2007 Texas A&M Aggies football team

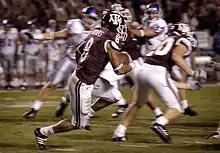
Kerry Franks (#8) carries the ball

This was the Aggies' 66th meeting with the Texas Tech Red Raiders. A&M came into the game leading the series 34–30–1, though 1993 had been the last time the Aggies won at Jones Stadium in Lubbock. In games played at Lubbock, Tech had led the series 16–12. Coach Dennis Franchione had a 1–3 record with Tech as A&M head coach, and Tech coach Mike Leach had a 5–2 record with A&M as Tech head coach. In their previous meeting at Kyle Field, the Raiders outscored the Aggies 31–27, after Tech sophomore quarterback Graham Harrell made a 37-yard touchdown pass with 26 seconds left in the game.